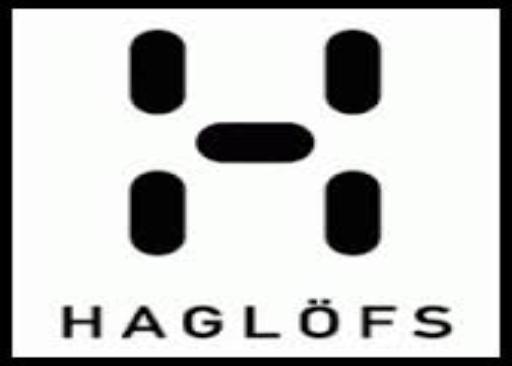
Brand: Haglofs
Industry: Clothes